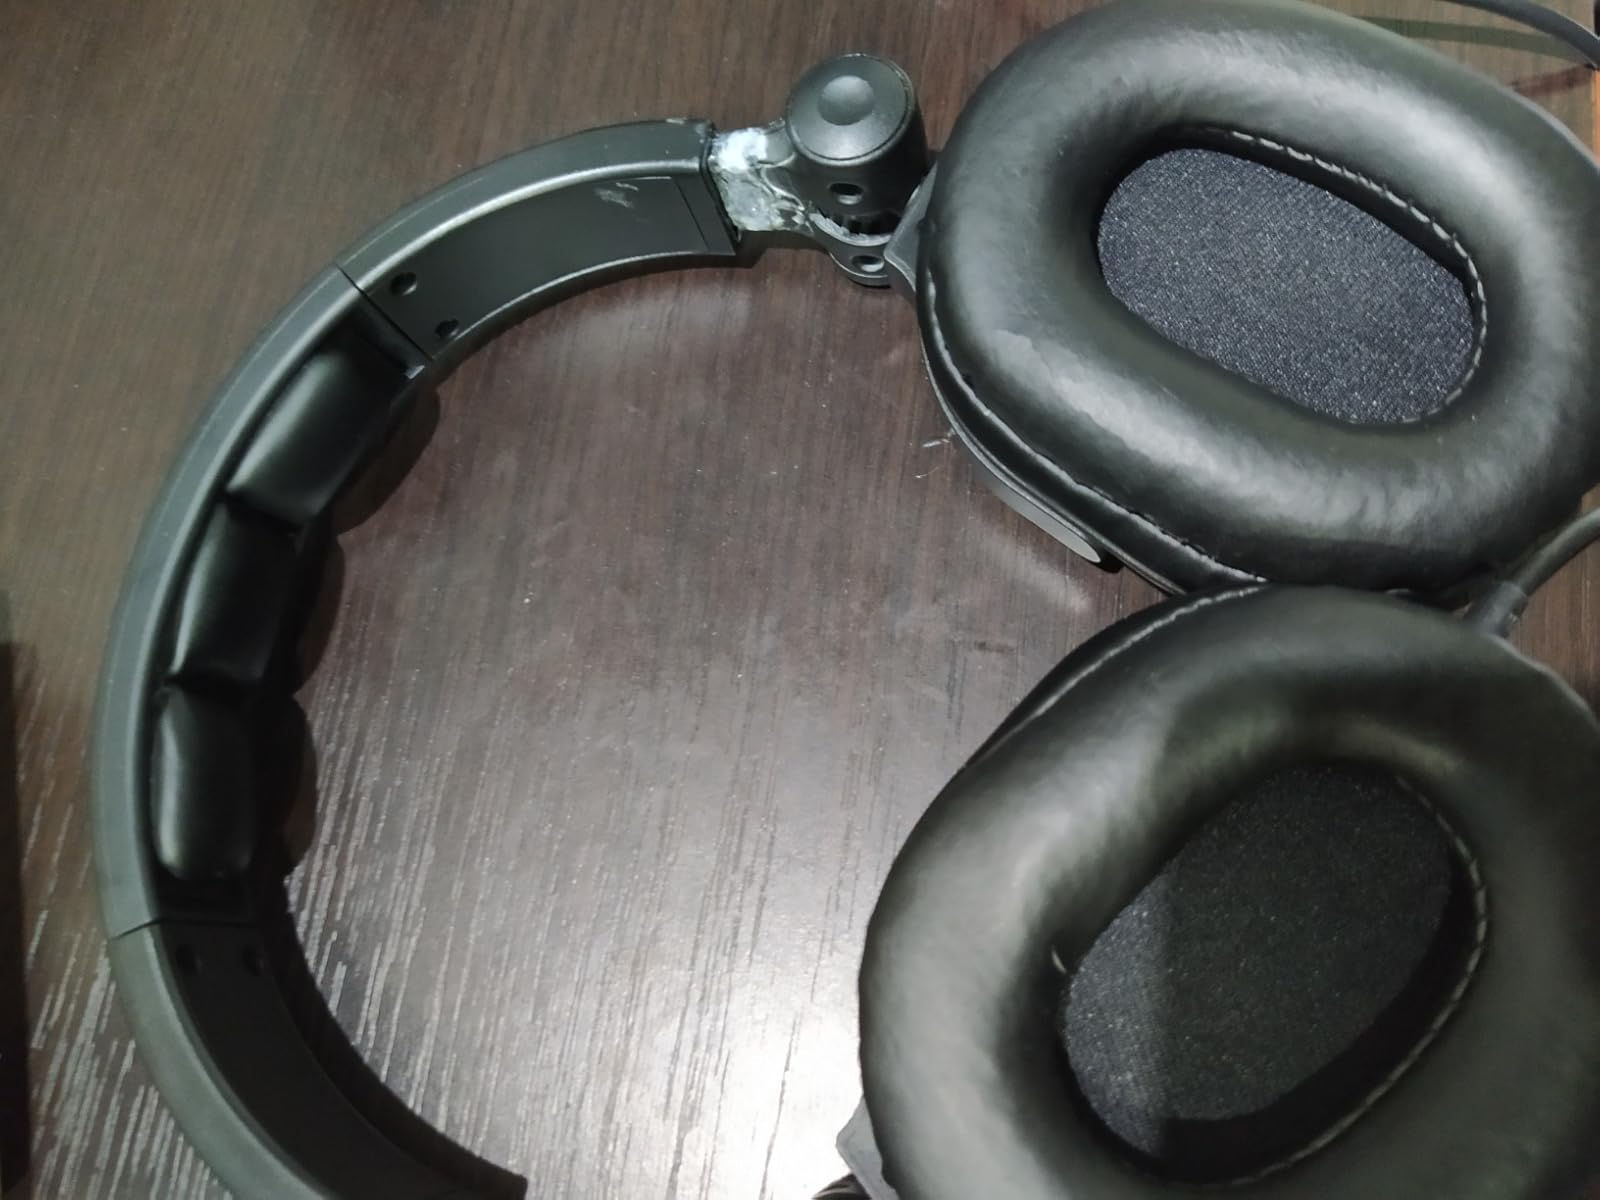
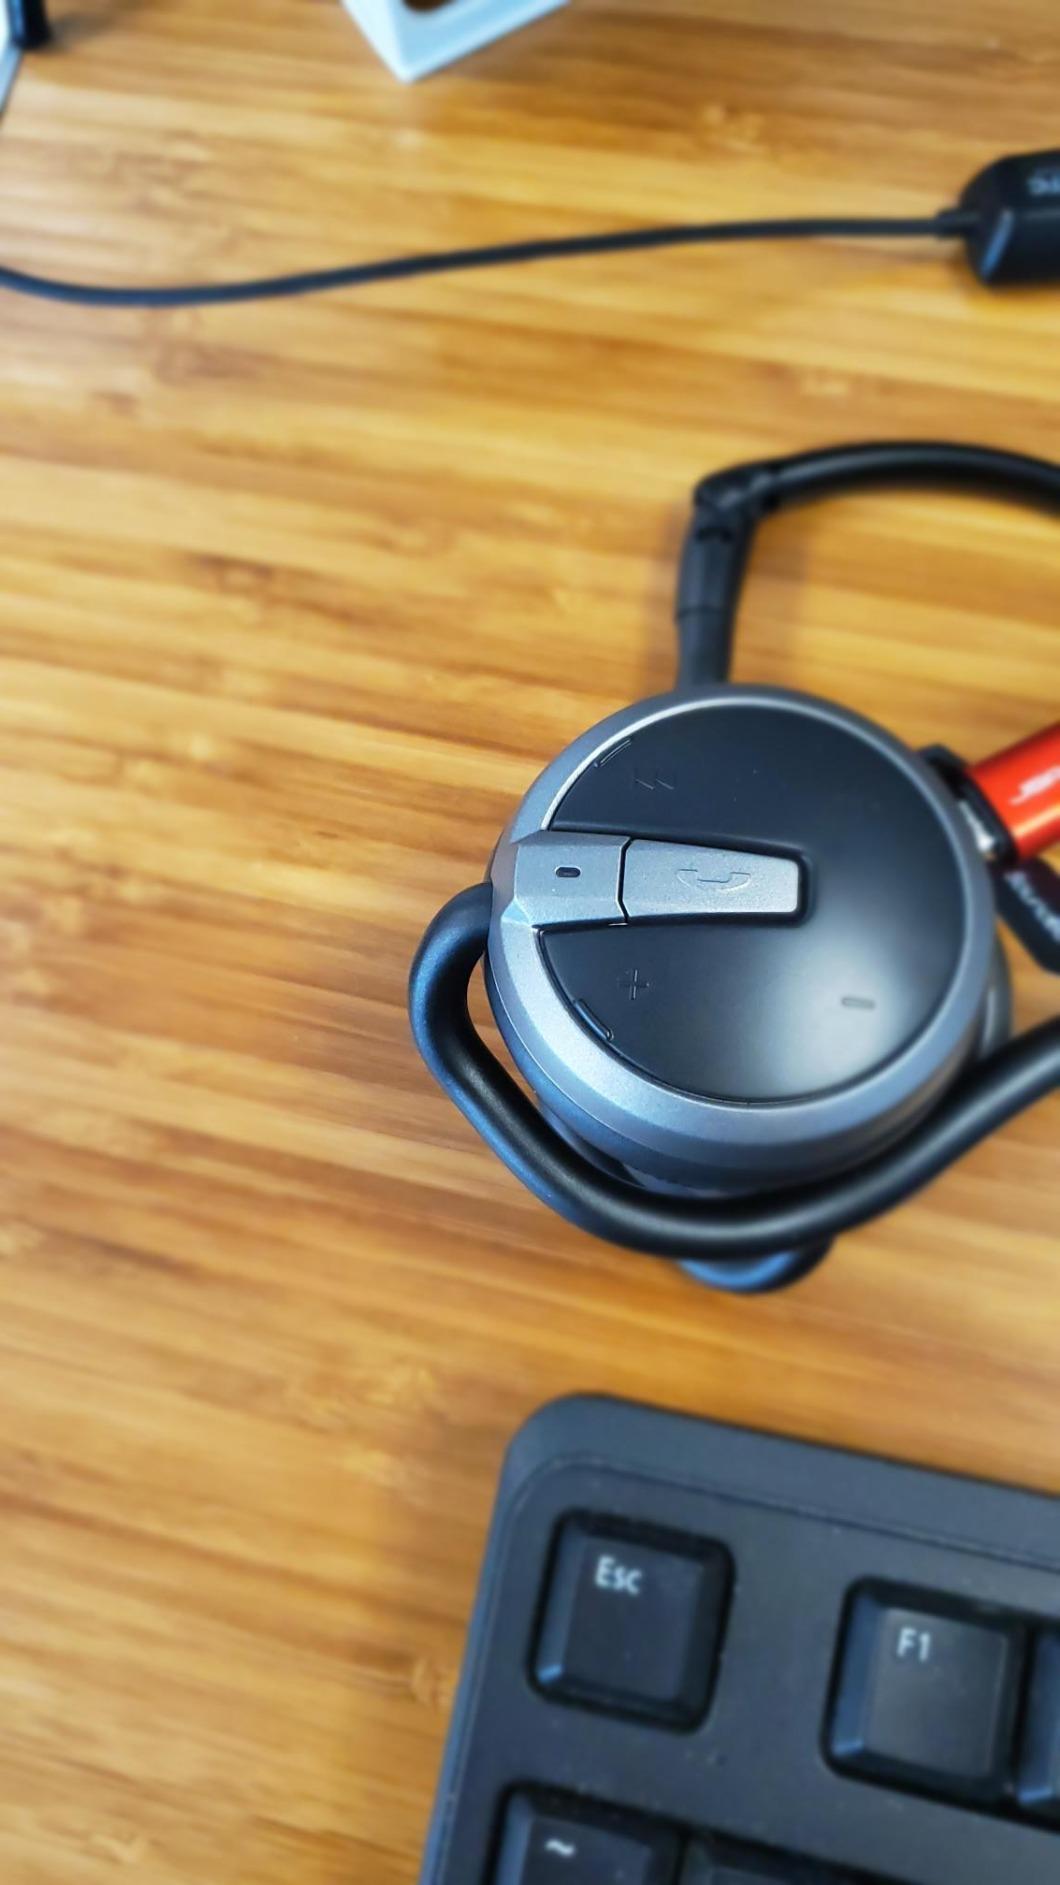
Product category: headphones
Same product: no